Alexandre Bigot

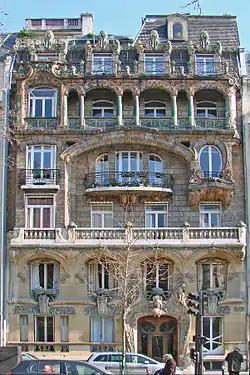
29, avenue Rapp, the most famous collaboration between Bigot and Jules Lavirotte (1901)

Beginning in 1900, the commissions multiplied for Bigot when he found an architect with whom he could showcase his talent: Jules Lavirotte. The latter was an Art Nouveau designer who espoused an eclecticisme with a pronounced taste for daring ornament and was, at the time, just as famous as Guimard. Bigot worked first on the building at 12, rue Sédillot for which his participation was still limited (a few ceramic balusters). He next worked on 3, square Rapp, the edifice on which Lavirotte turned him loose with an eclecticism that was much less restrained than the previous one. It was there that he realized these stunning lintels with suspended heads and the decoration of the staircase with the figure of an infant naiad.